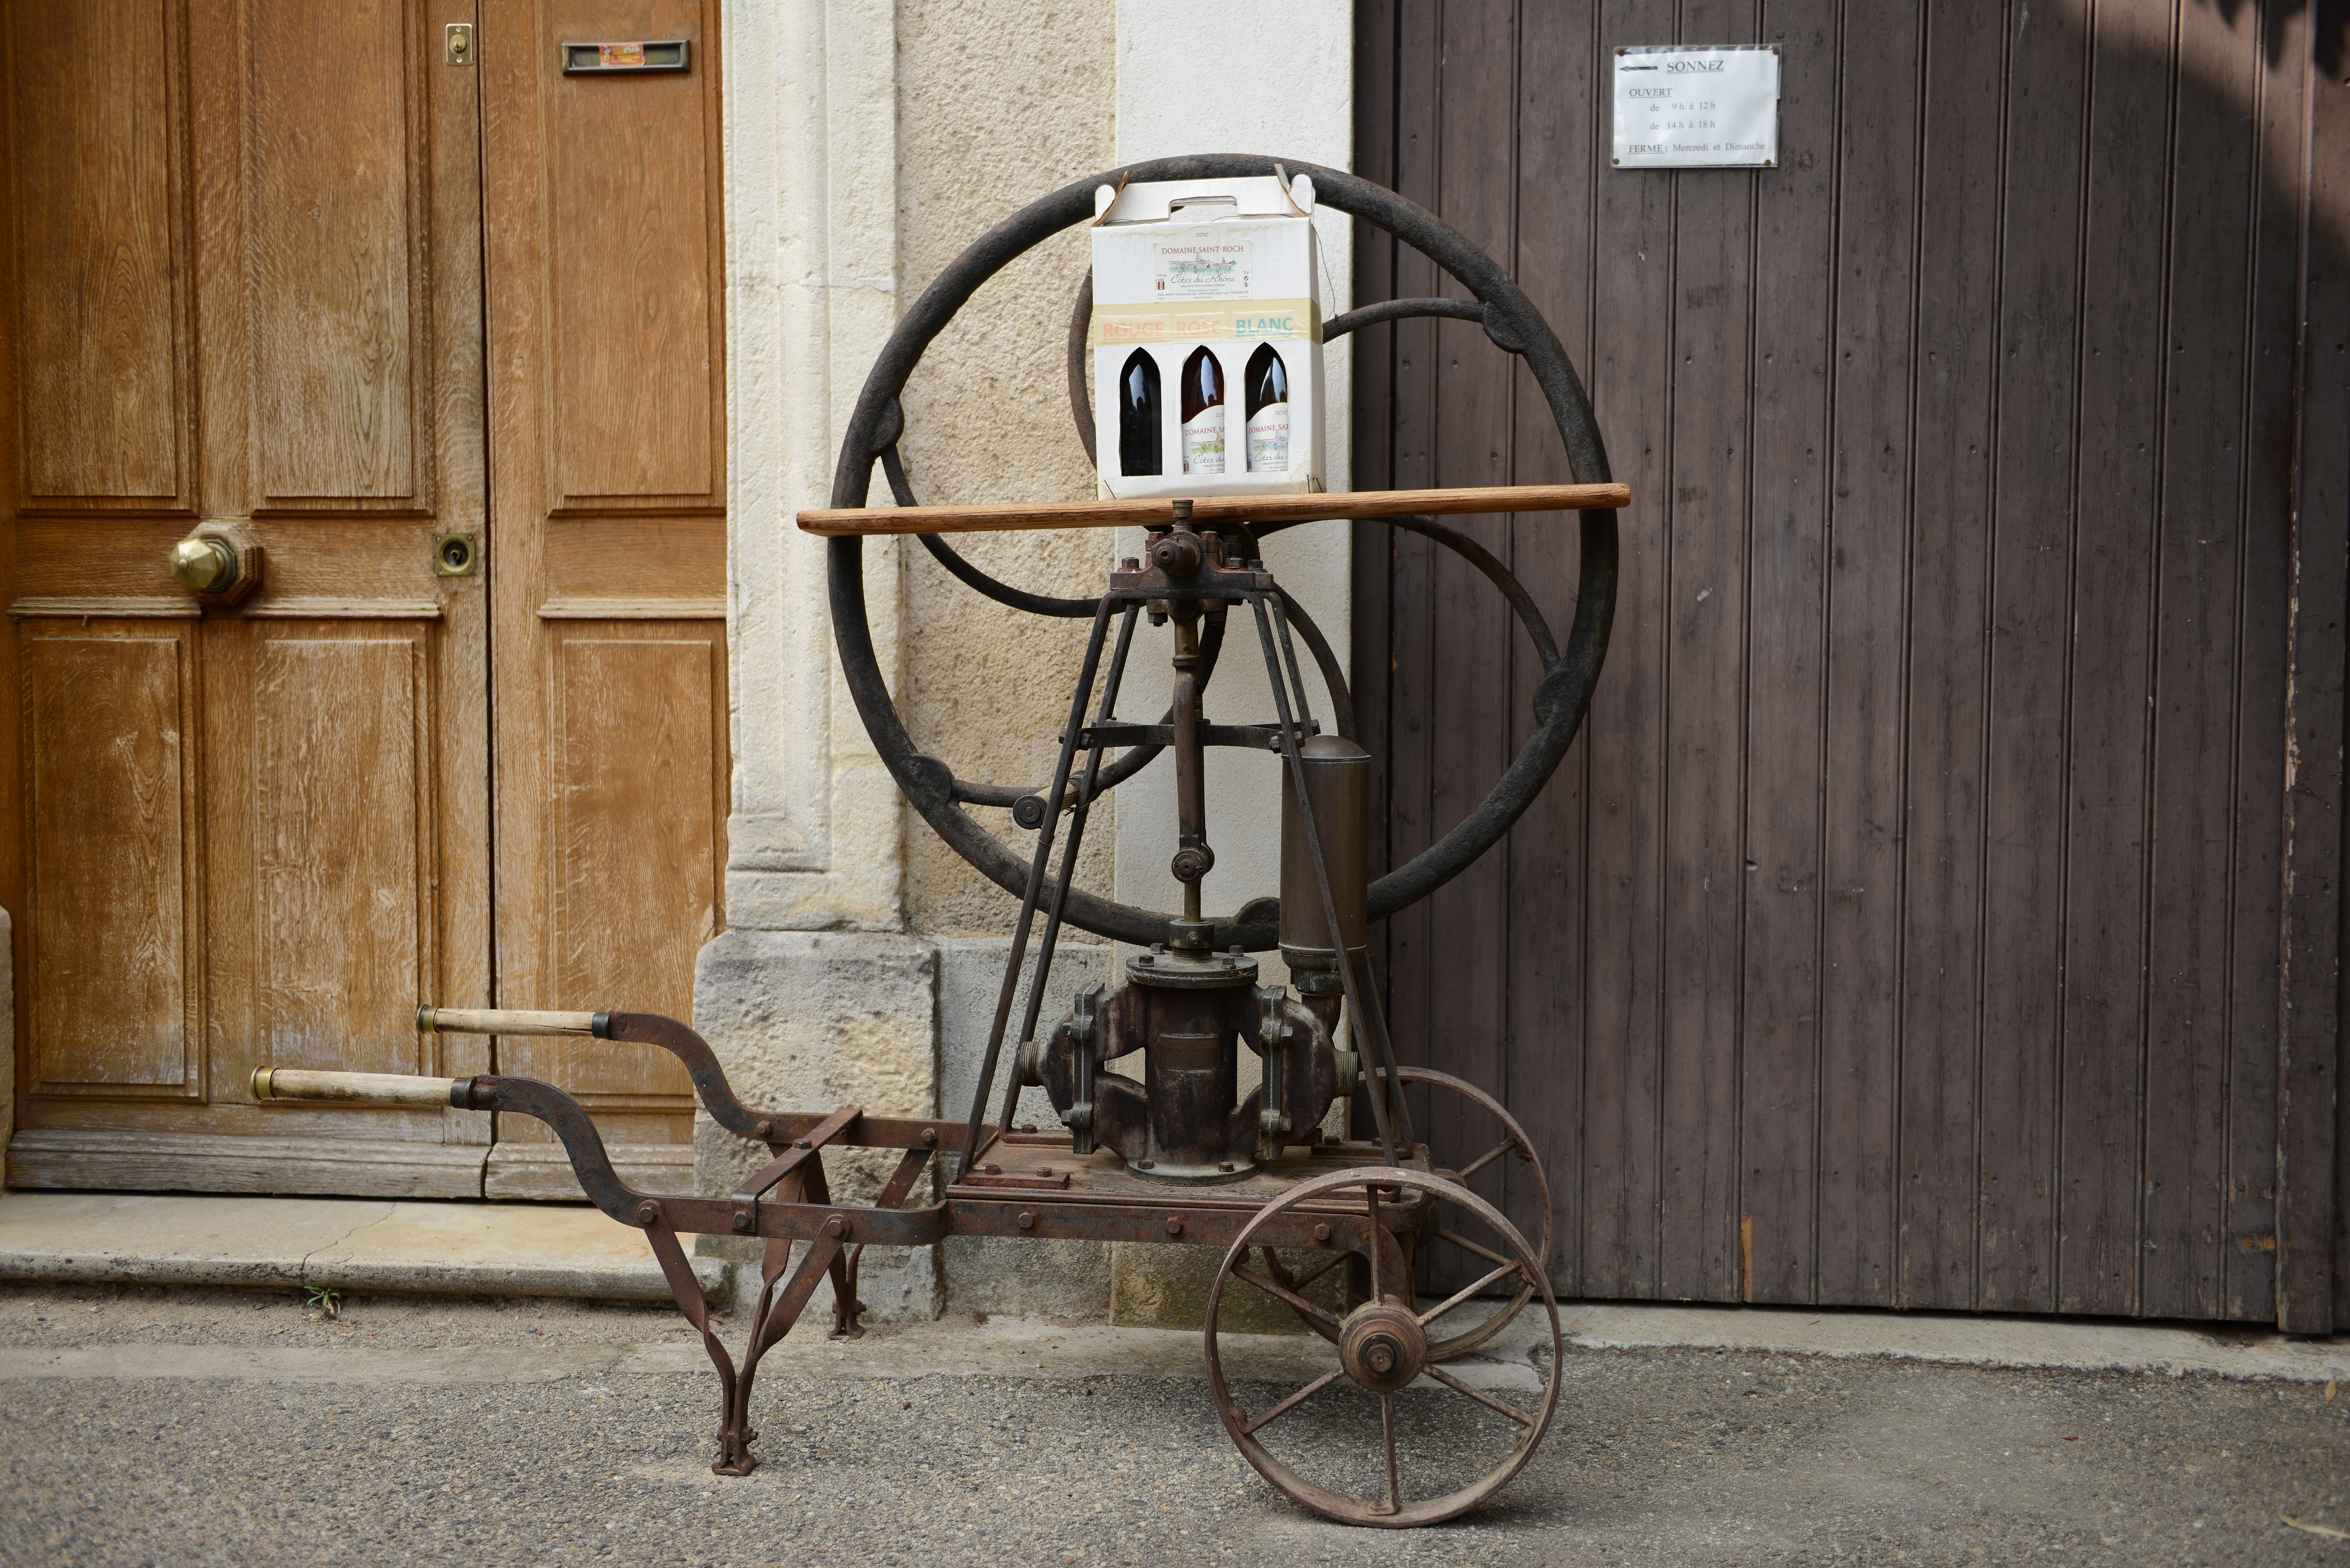
wood, wine, street, wheel, old, bicycle, vehicle, furniture, lighting, goal, art, iron, tourist attraction, method, wine press